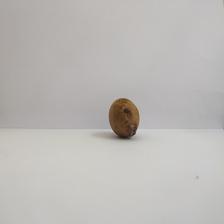
Size: Spoiled